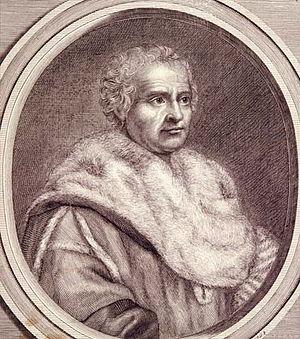
Portrait de Michel Riccio (ou Rys) premier président du parlement d'Aix-en-Provence
Cet article présente la liste de tous les officiers ayant appartenu au parlement de Provence, appelé également parlement d'Aix, depuis sa création le 10 juillet 1501 jusqu'à sa suppression définitive le 30 septembre 1790.
Michel Riccio, dit « l'avocat de Naples », né à Naples en 1445, mort en 1515, est un jurisconsulte italien passé au service des rois de France après la conquête du royaume de Naples par Charles VIII en 1495.